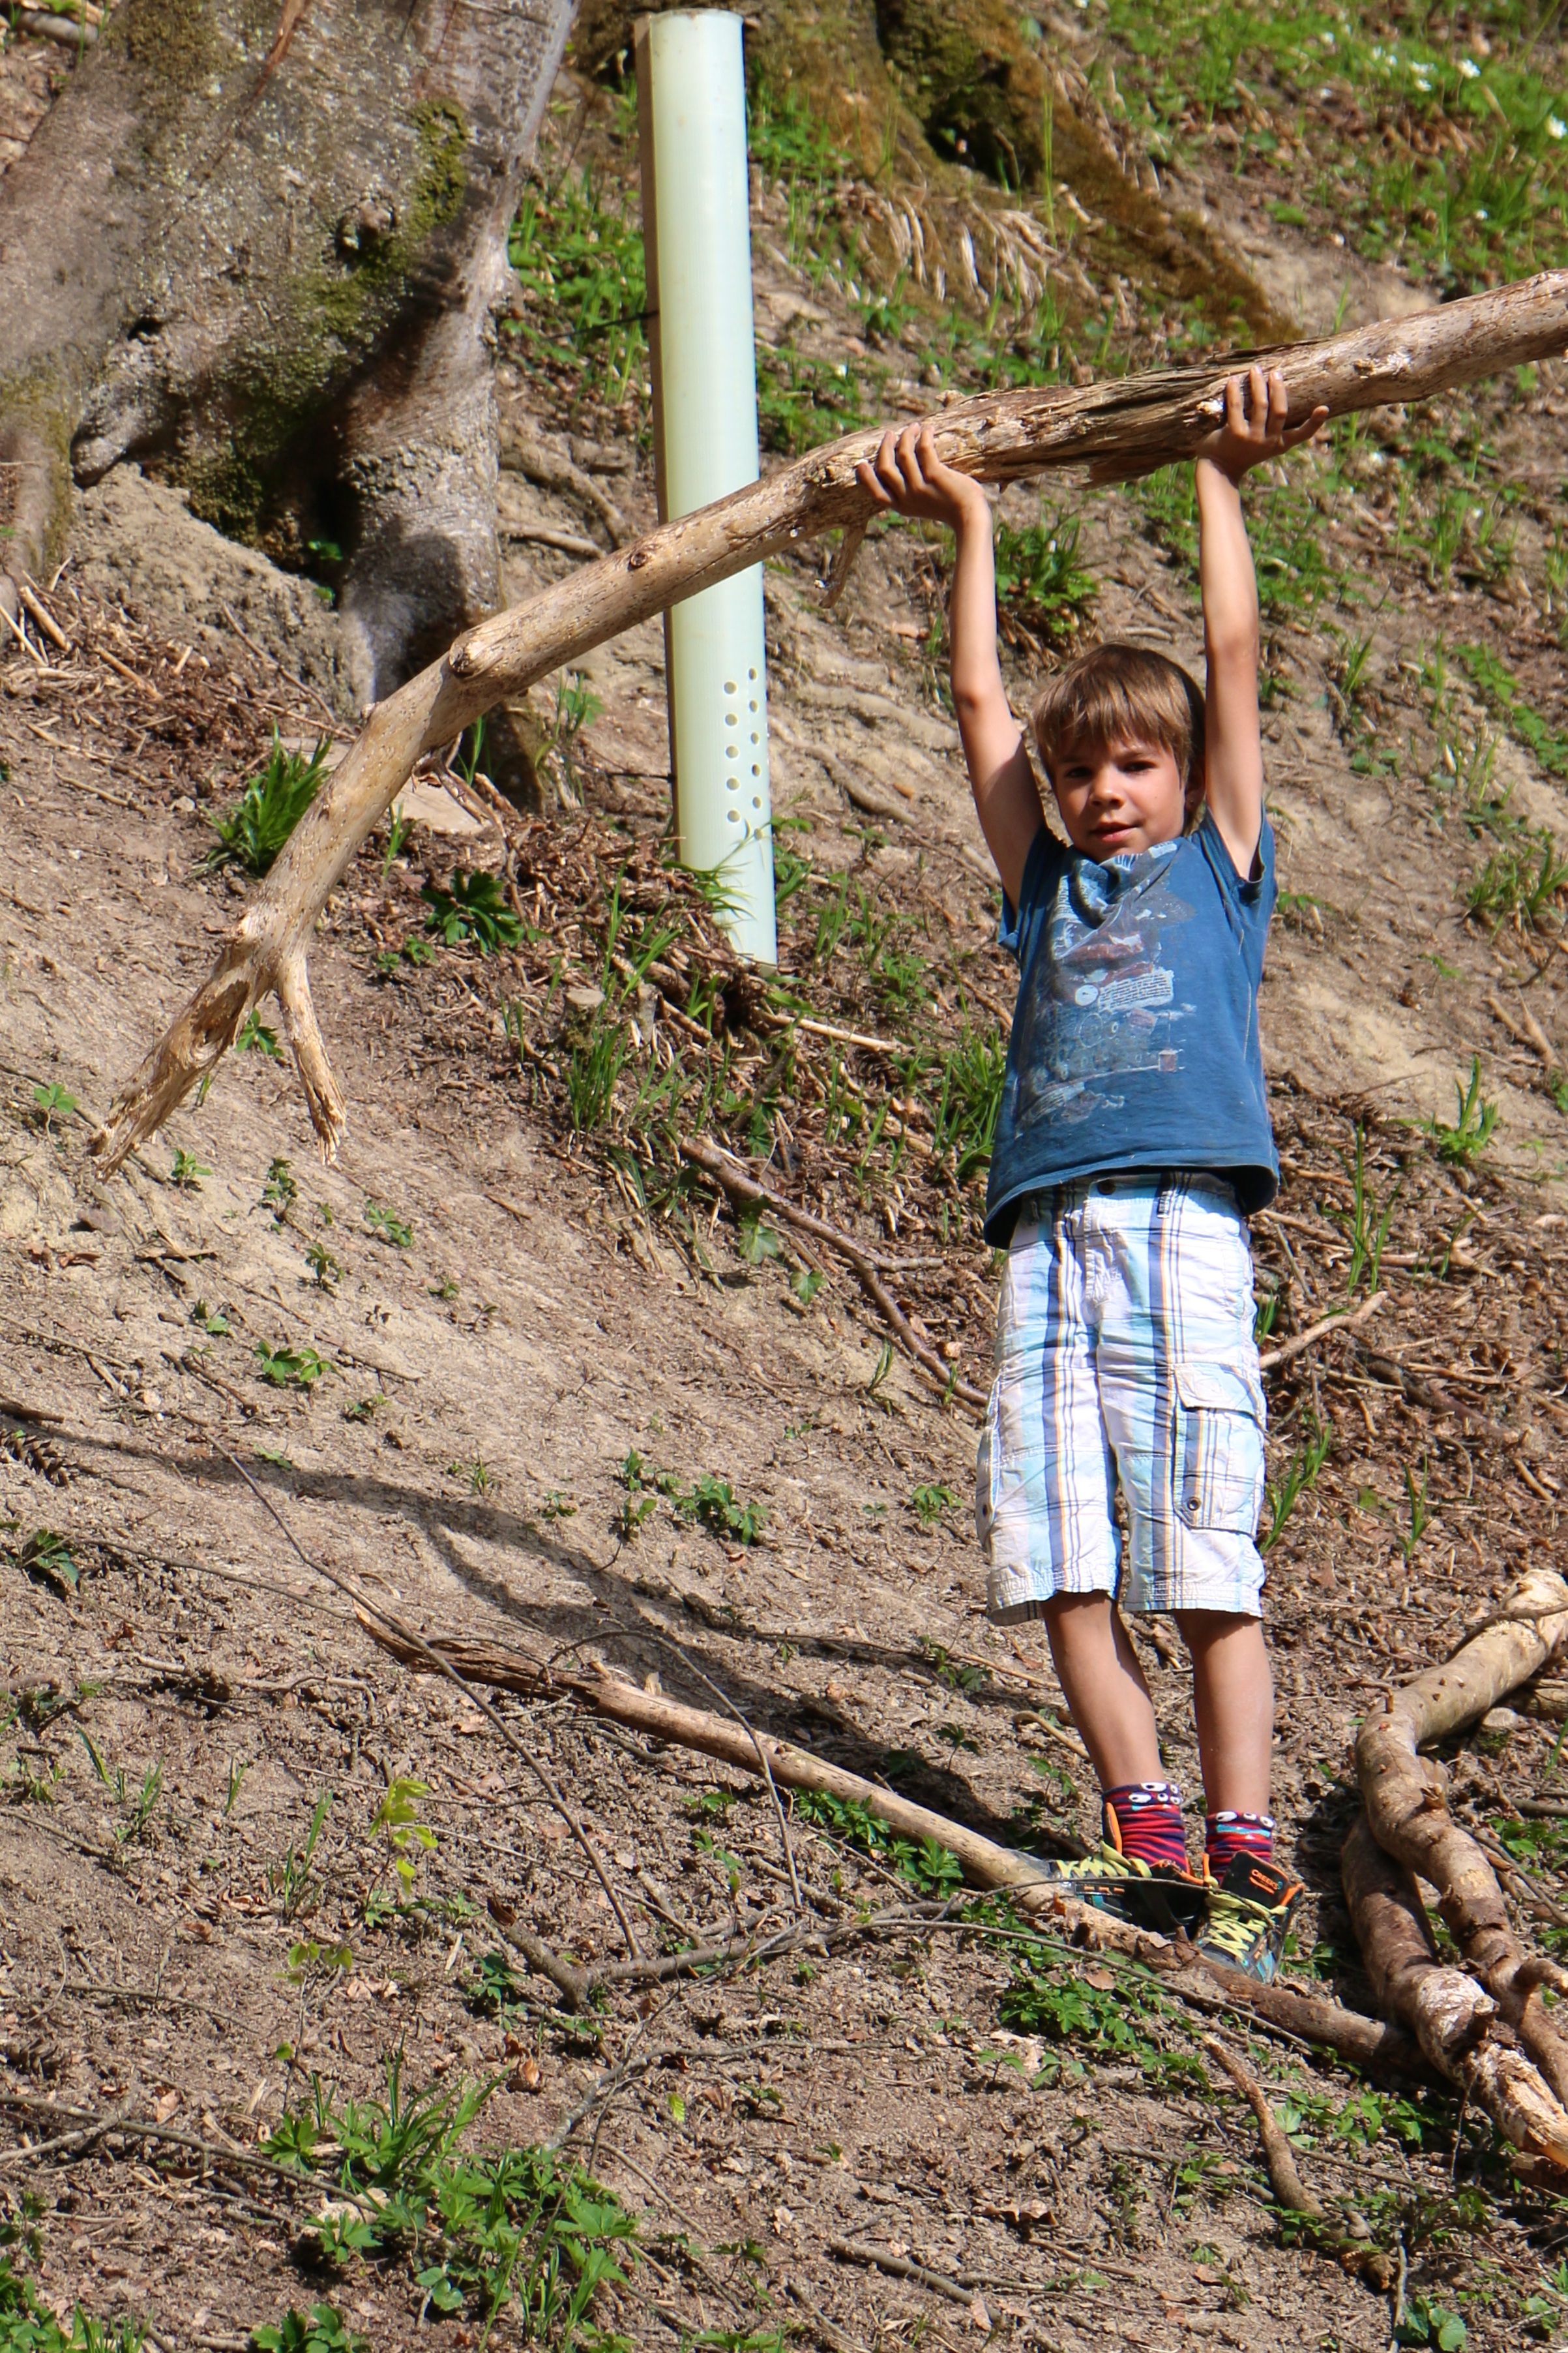
tree, forest, people, trail, adventure, soil, child, large, woodland, strong, strength, self confidence, construction pole